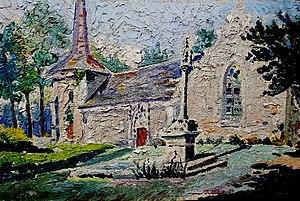
Environ de Pontivy, église de Cohazé -Around Pontivy, Cohazé church Année
Joachim Le Botmel est un peintre breton.